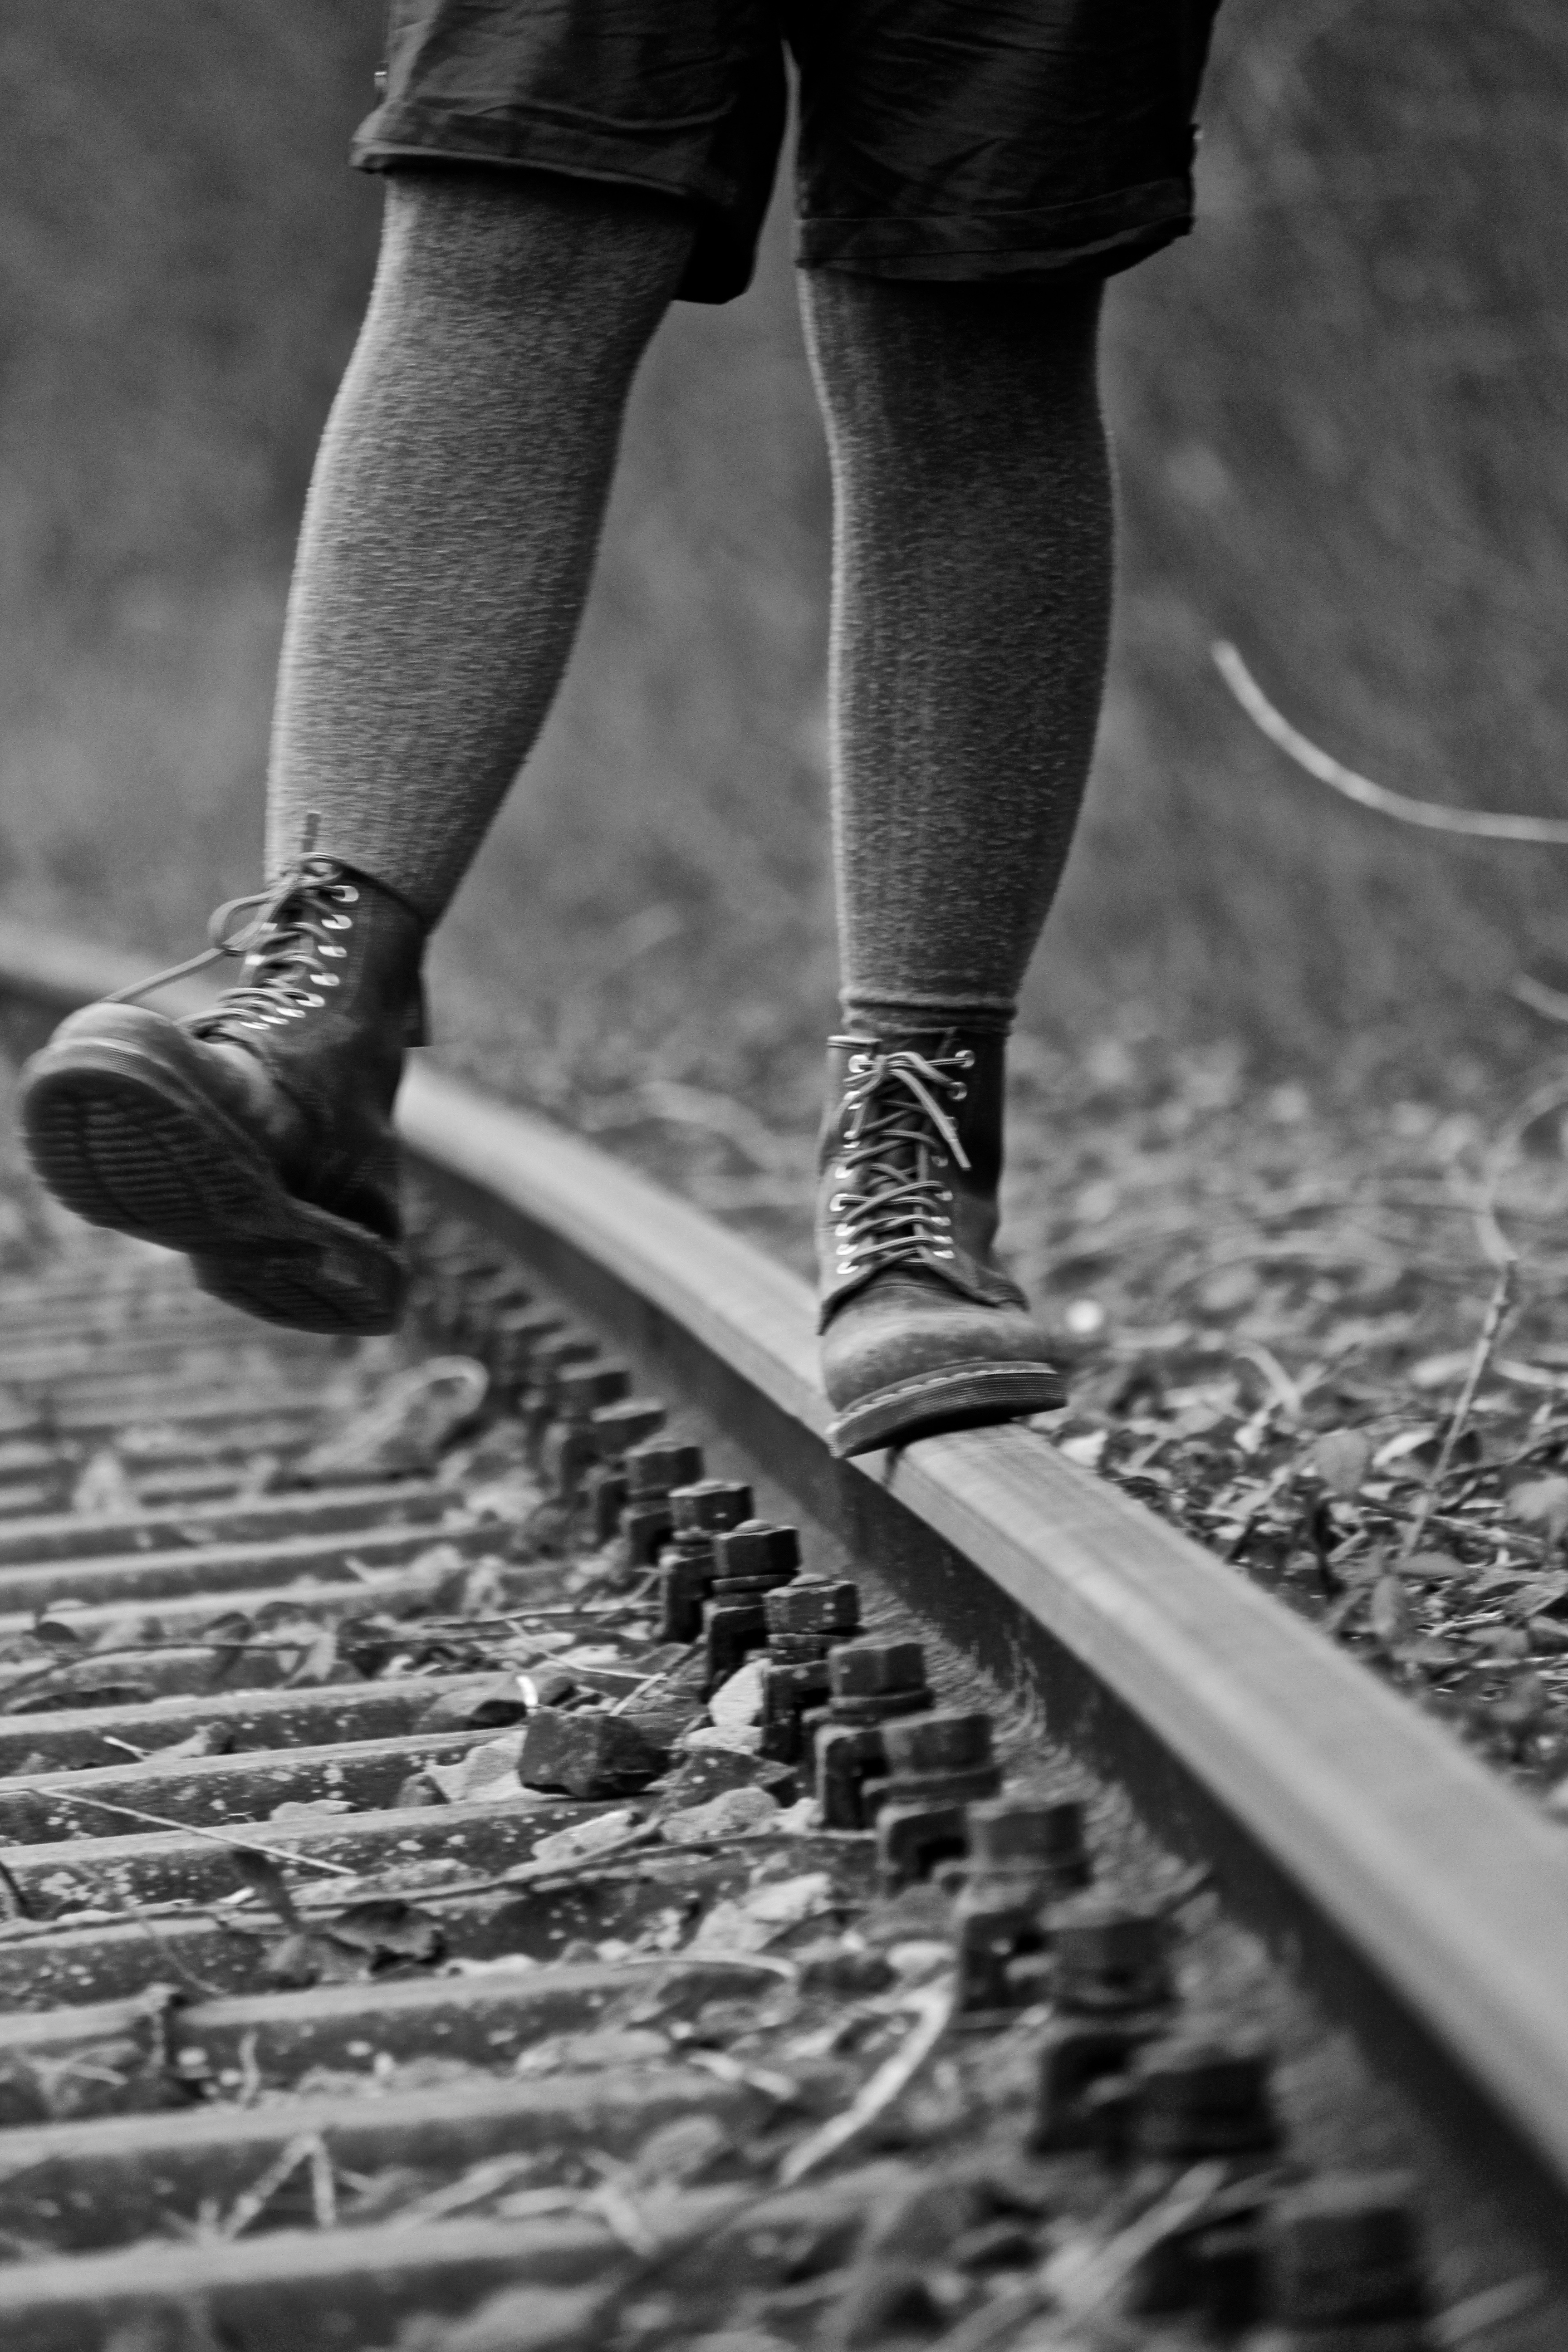
nature, shoe, black and white, white, photography, leg, model, black, monochrome, shoes, boots, footwear, photograph, photo shoot, railway rails, monochrome photography